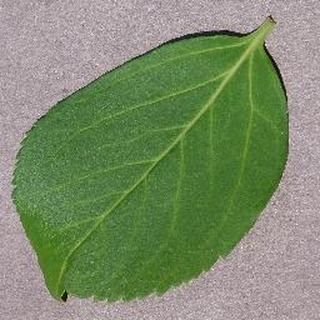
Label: healthy_cherry